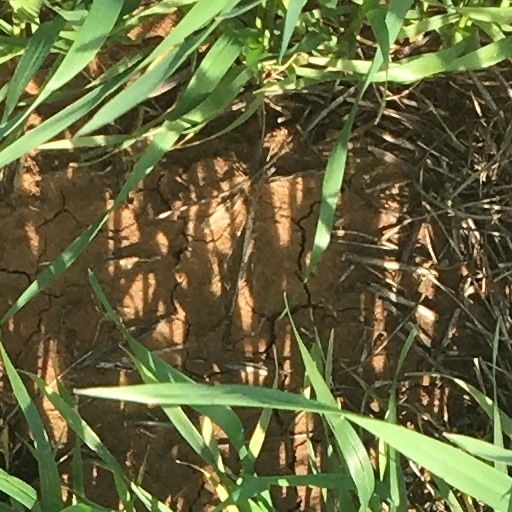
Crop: wheat